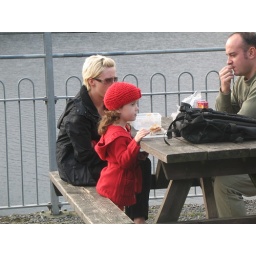
girl in red